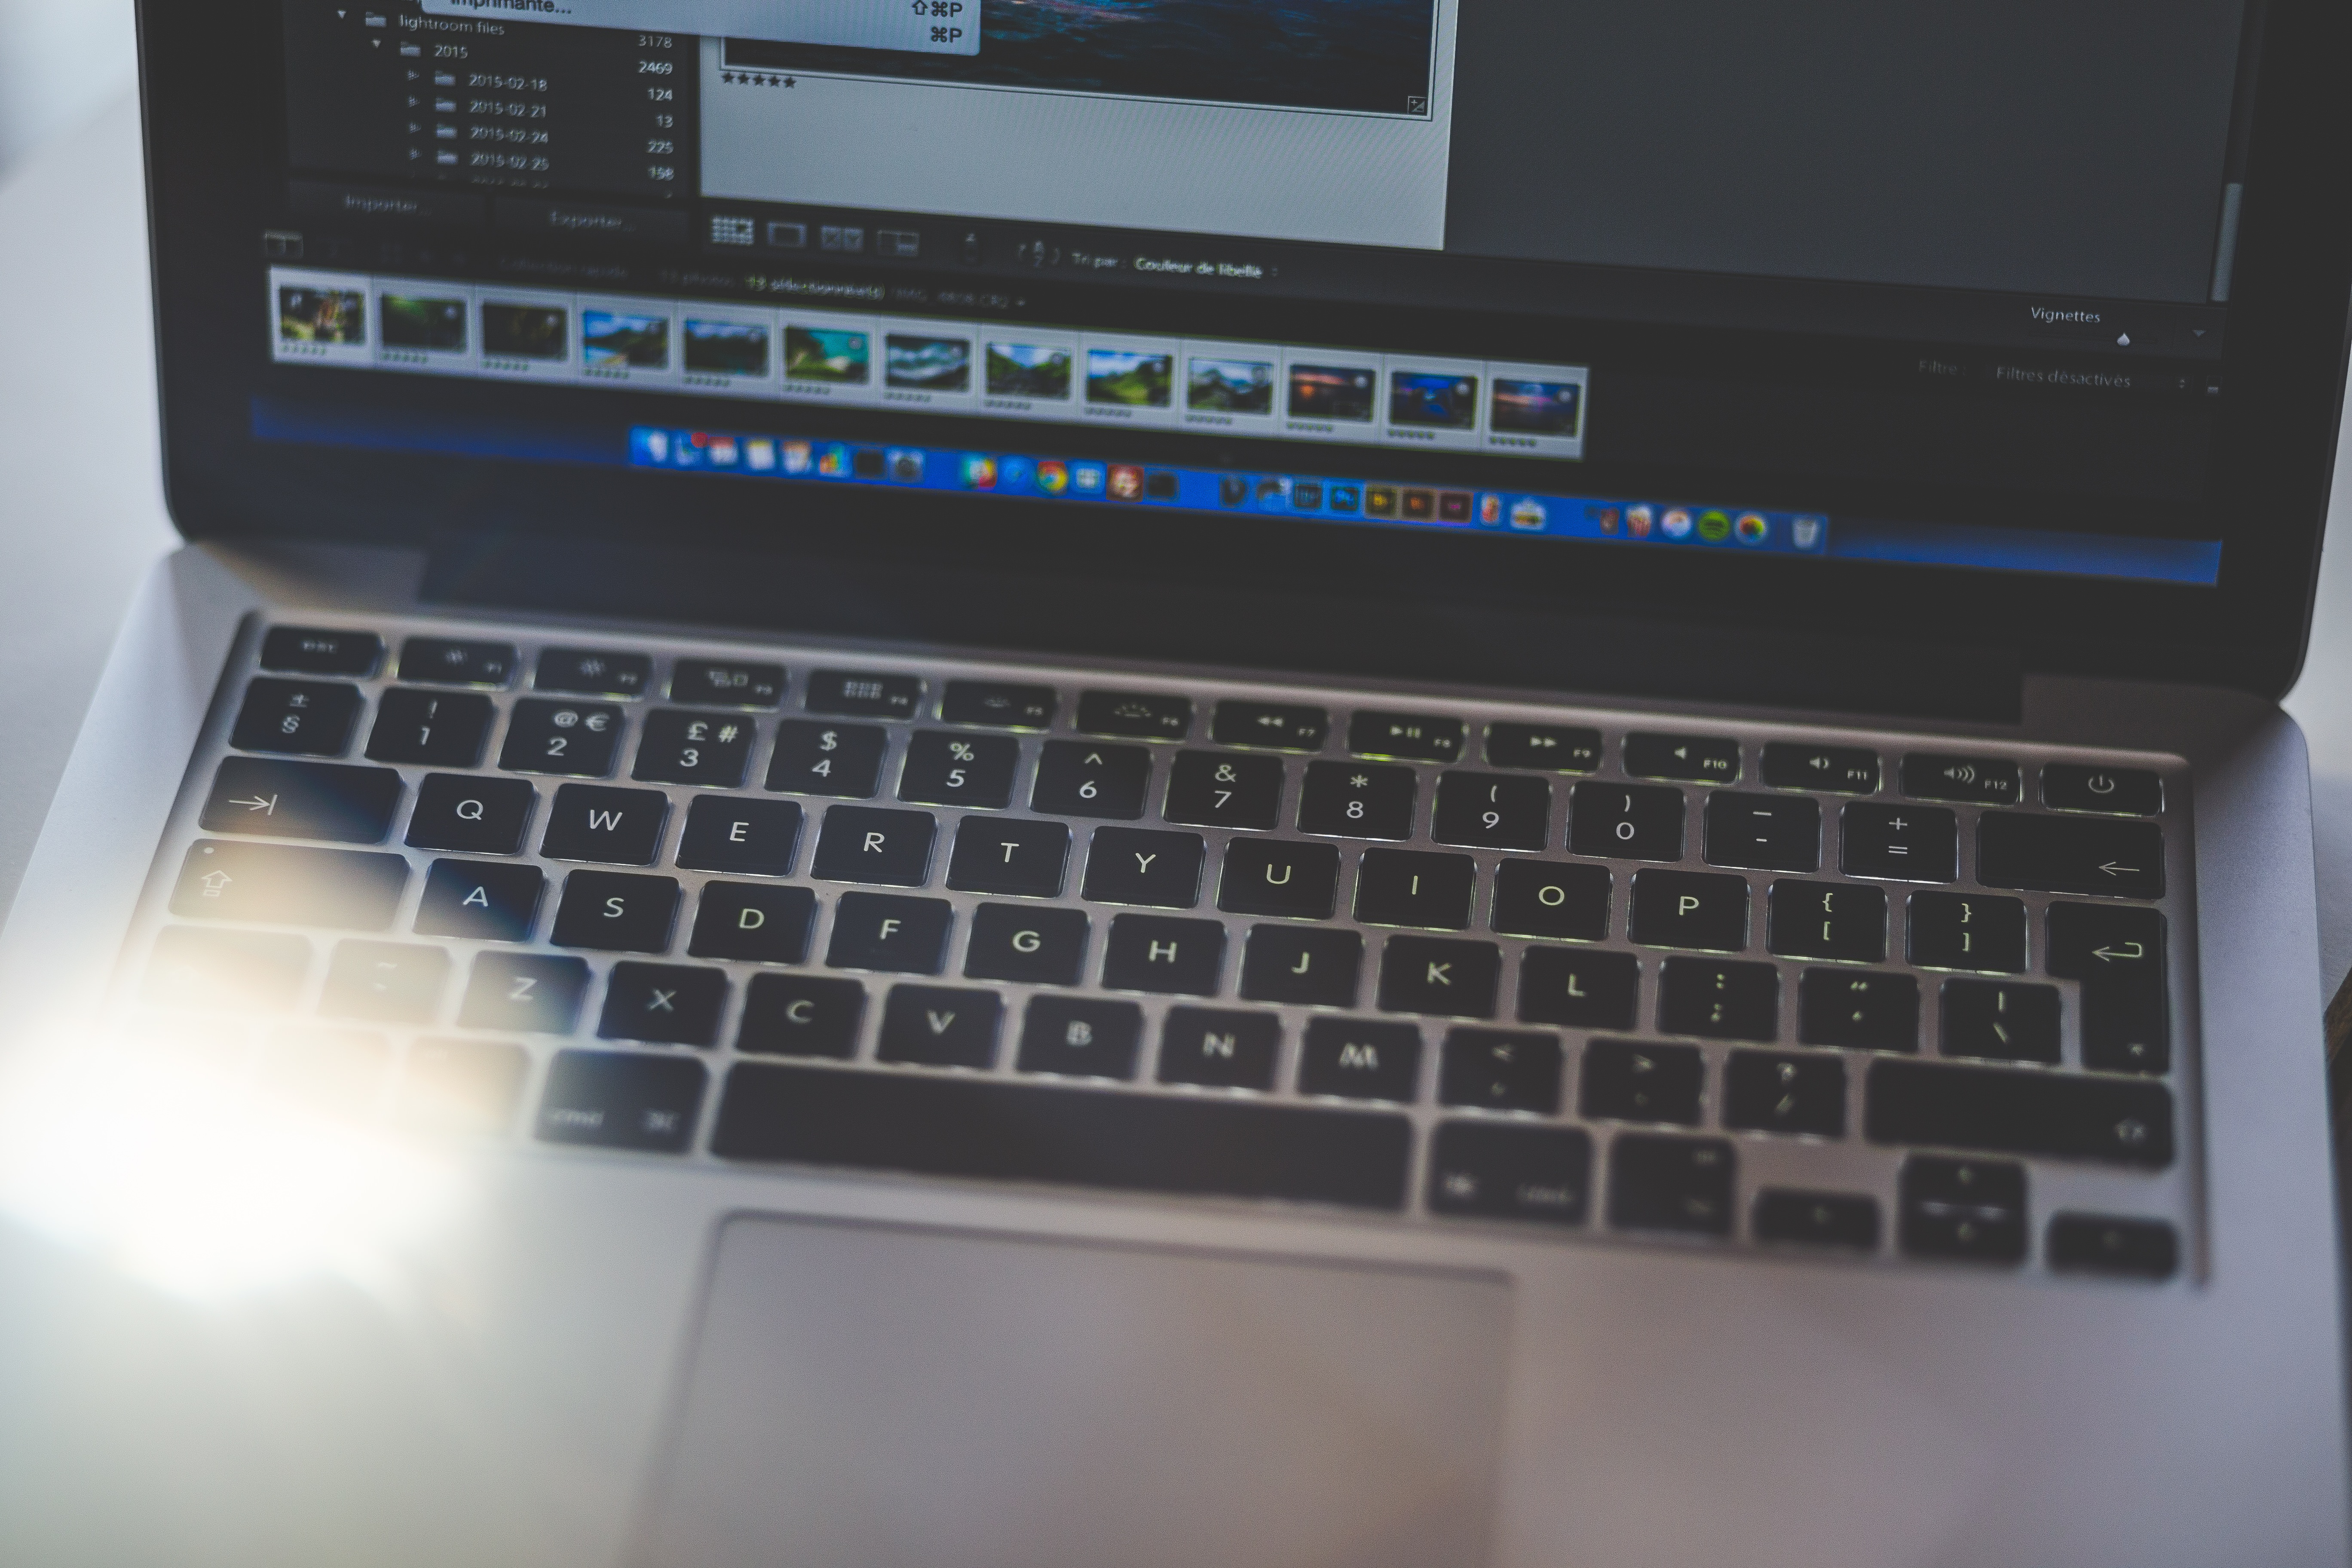
laptop, computer, macbook, writing, work, working, keyboard, technology, freelance, computer keyboard, netbook, electronic device, computer hardware